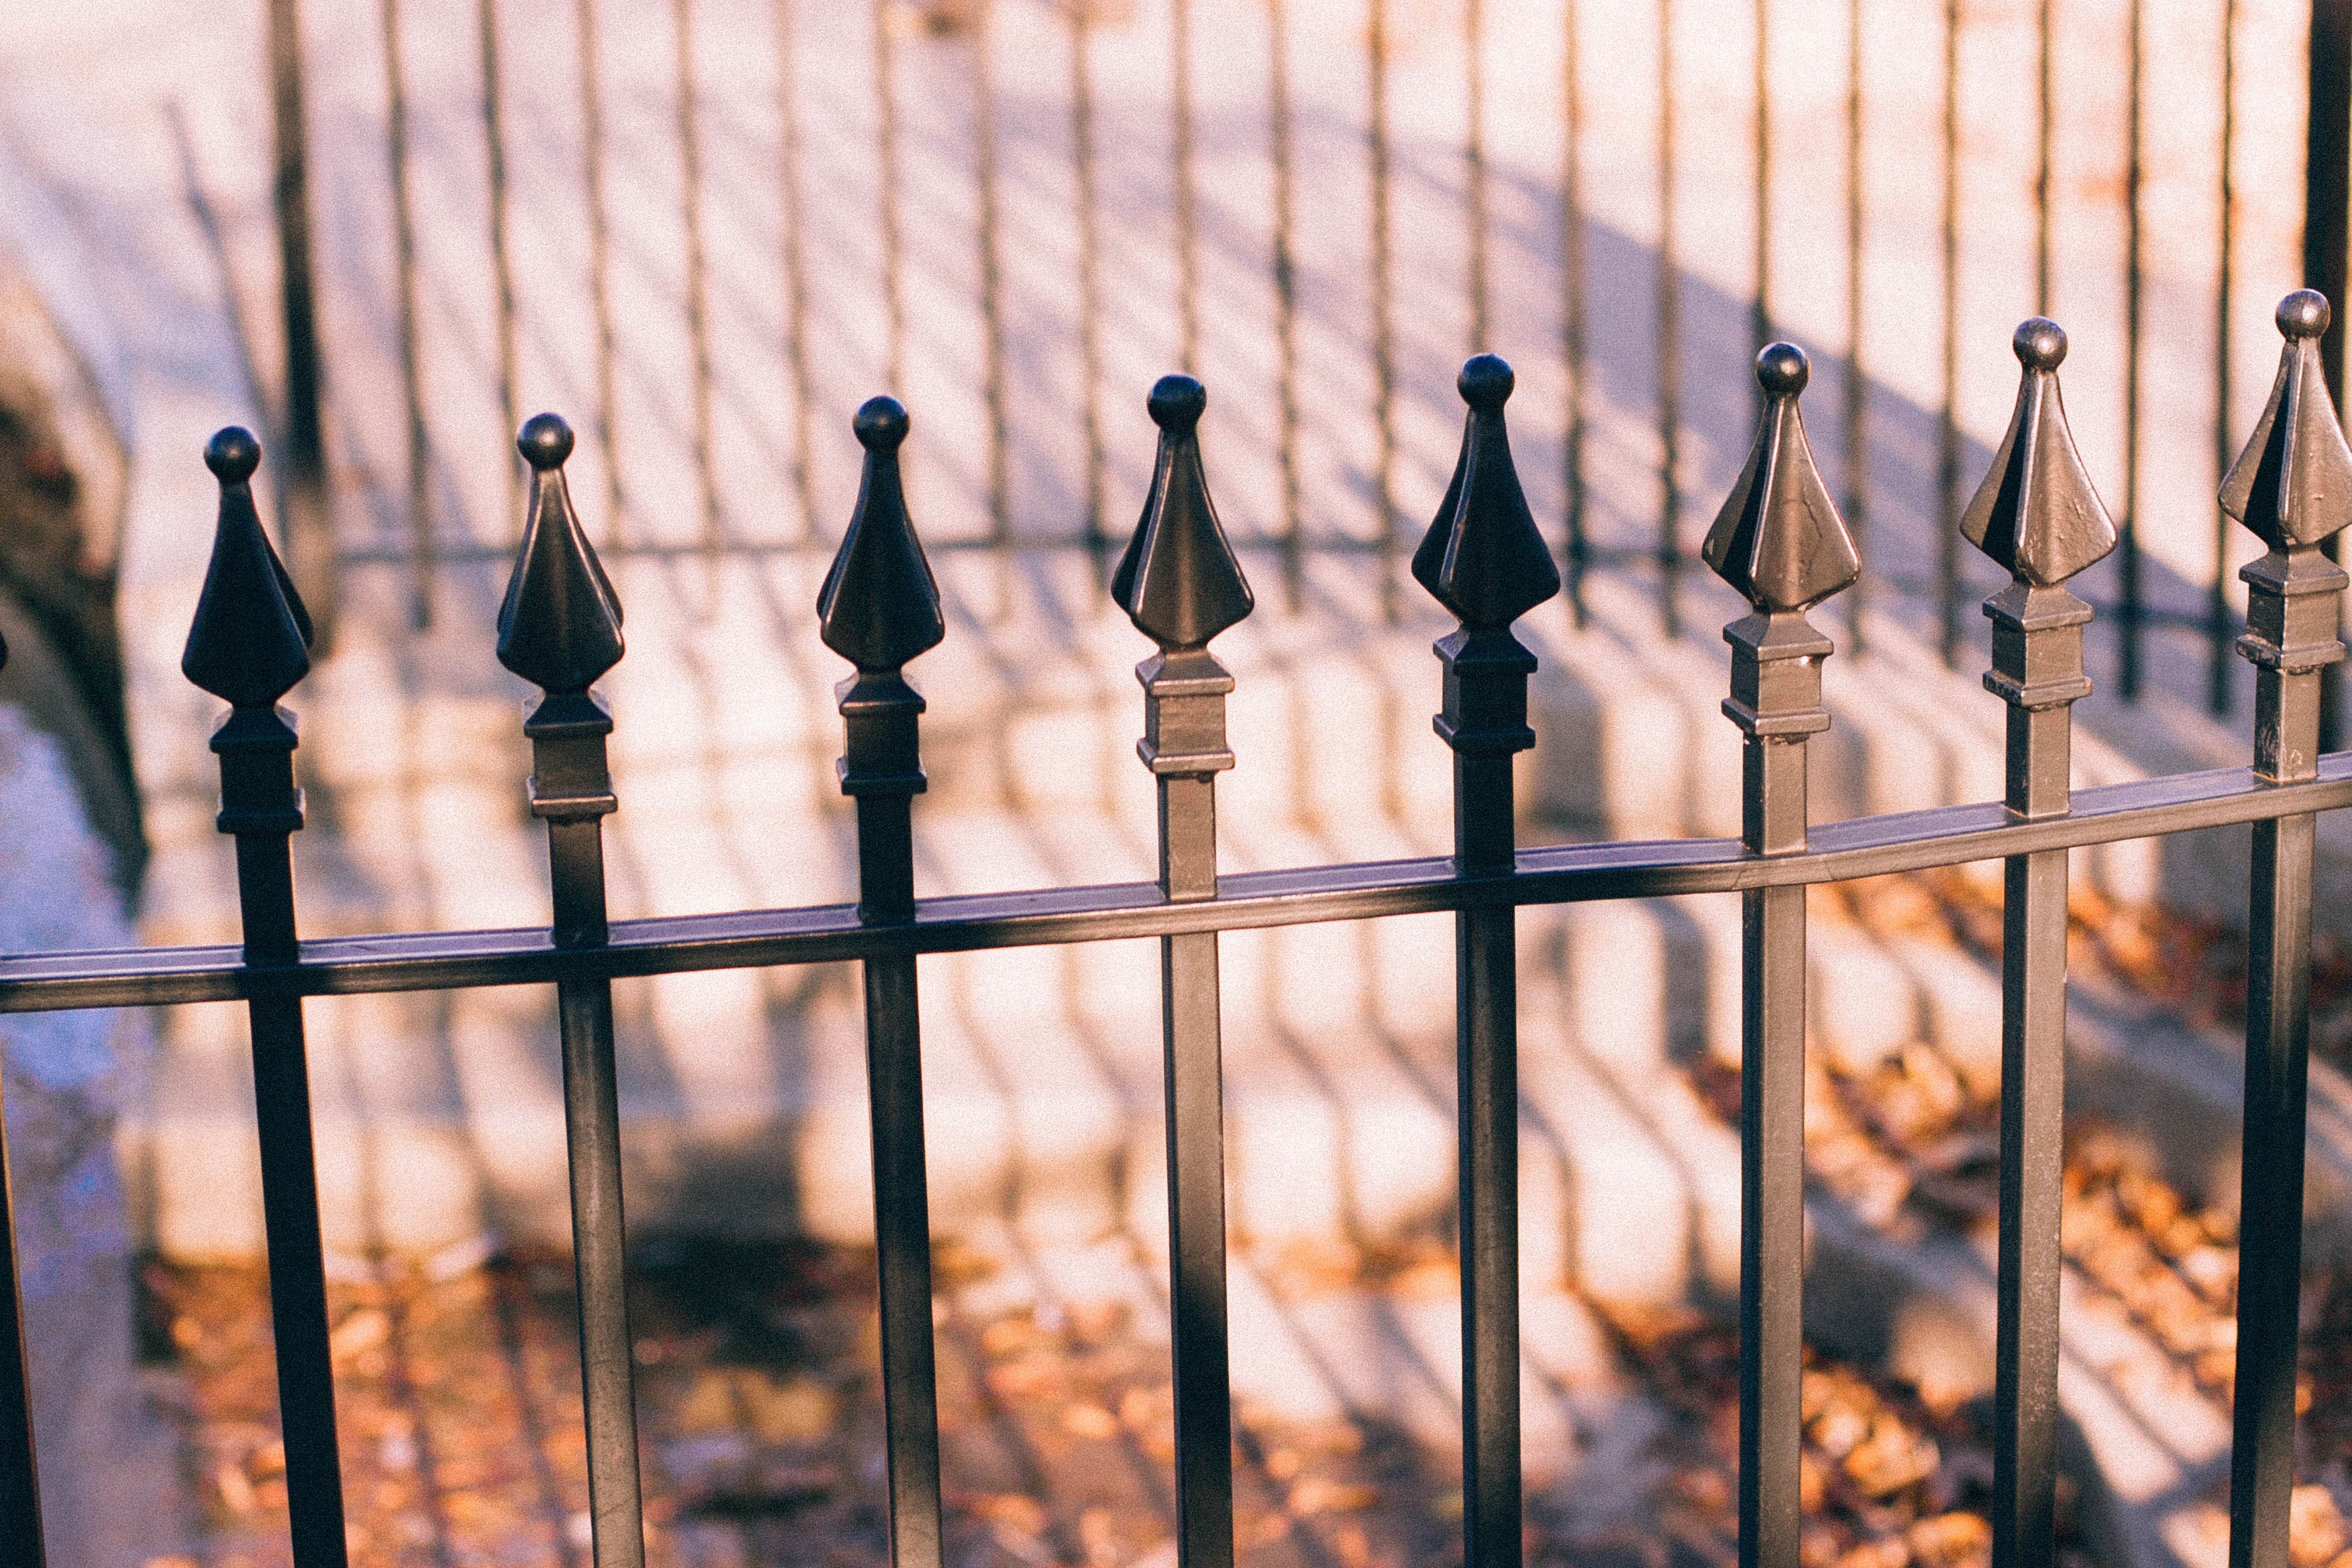
fence, steel, metal, close up, spikes, palisade